Bristol 406 Zagato

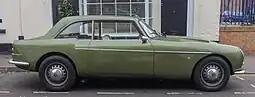
Lateral line with crease

The design of the notchback body can be traced back to Gianni Zagato, the son of the company's founder, Ugo Zagato. The front end of the car features style elements inspired by the Lancia Flaminia Sport, another car designed and built by Zagato. The radiator grille is directly borrowed from Lancia and, on individual cars even features Lancia's crest encircled by the Bristol Cars emblem. The roof structure follows the trapezoidal shape that gained popularity in Europe in the late 1950s. With the horizontal roofline and the C-pillar set well back, Zagato implemented a Tony Crook specification that the car had to have four full-size seats for adults. However, the interior of the Zagato is tighter than that of the 406 Saloon. The roof is profiled: It has the typical Zagato bulges called double bubbles in the rear. On the 1959 prototype and the car produced thereafter, the roof is slightly lower than on the following four cars. The doors are frameless. The front headlights are recessed into the fenders and covered with Plexiglas. Due to the tall engine, a cowl is required in the middle of the hood, which also serves as an air intake. A step in the beltline is present above the rear axle, with a higher height at the rear compared to the front. The rear overhang is shorter than that of the standard 406. Consistent with Bristol's tradition, the spare wheel is vertically housed in one of the front fenders in an externally accessible compartment located between the front wheel and the A-pillar. On the other side of the vehicle, a similar compartment accommodates the battery.